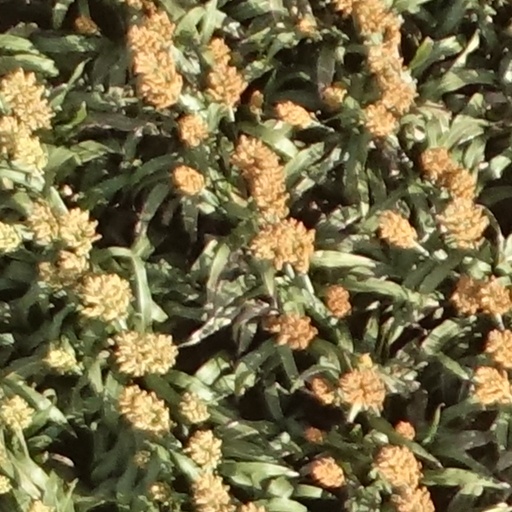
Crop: sorghum